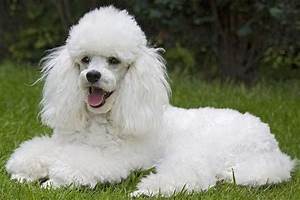
Label: cane